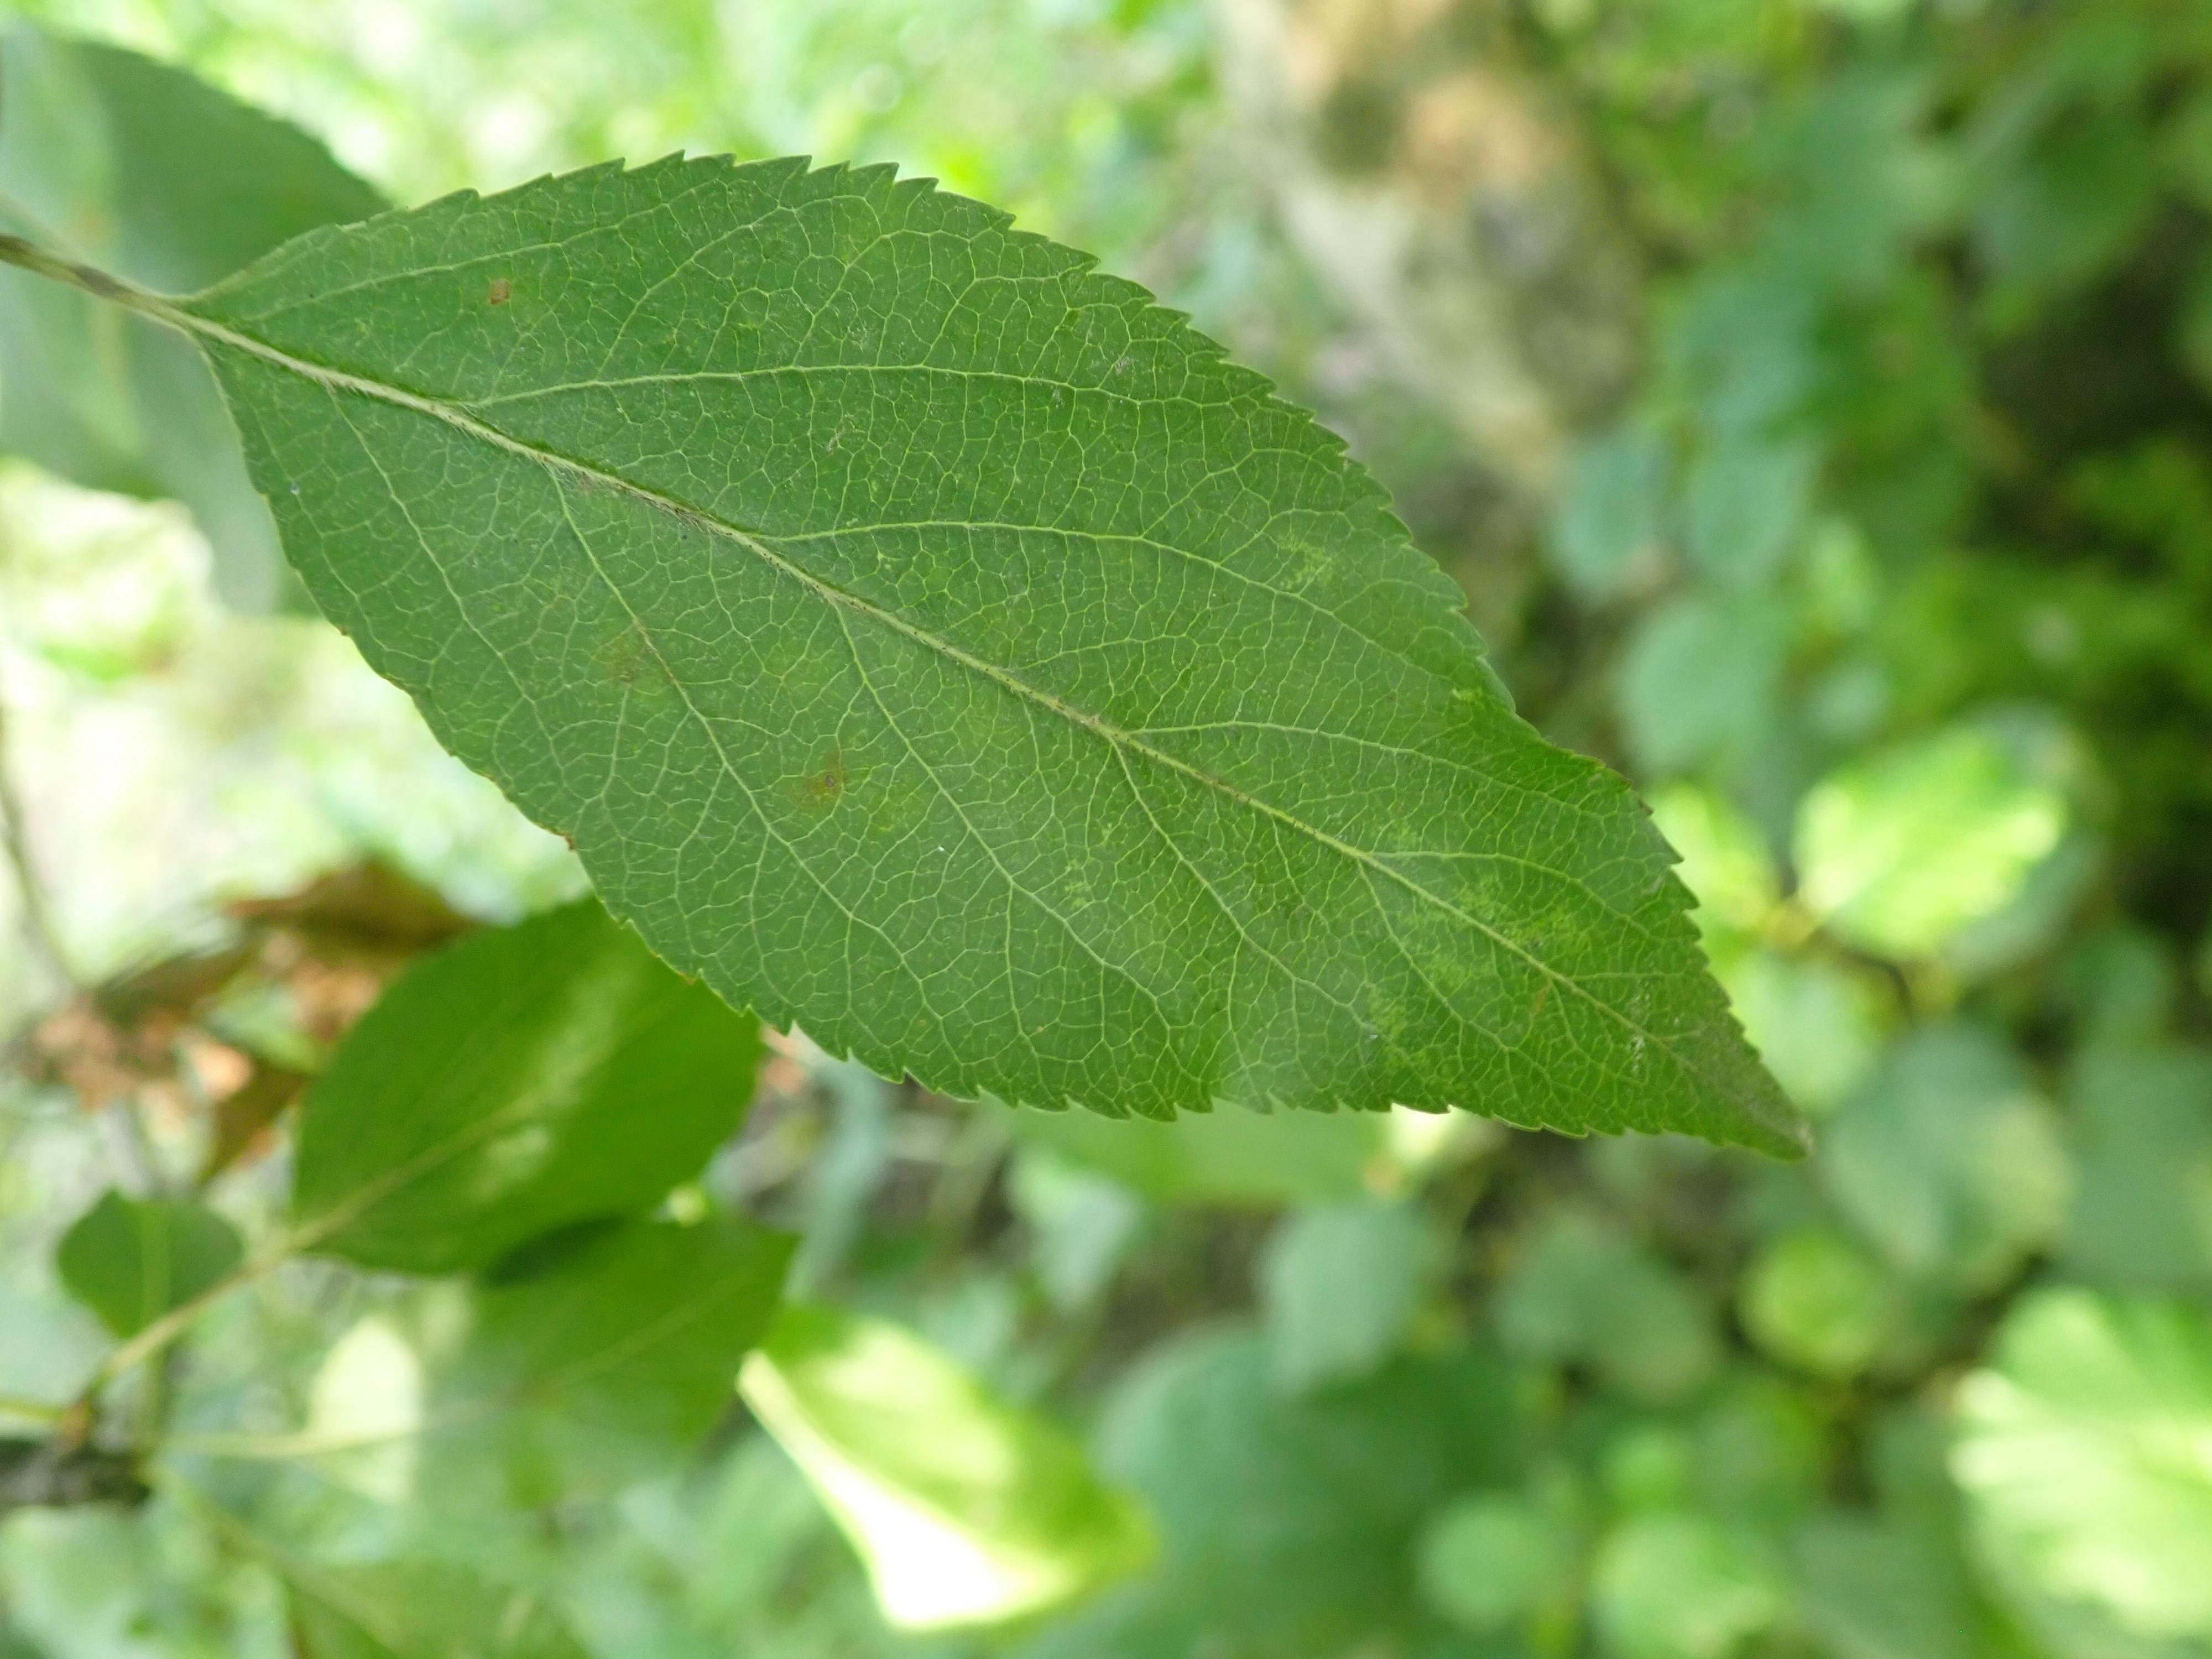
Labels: scab